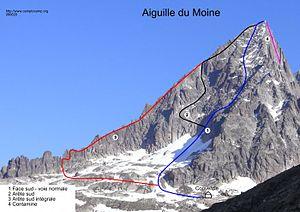
Voie d'escalade sur l'aiguille du Moine
L'aiguille du Moine est un sommet du massif du Mont-Blanc qui culmine à 3 412 m d'altitude.